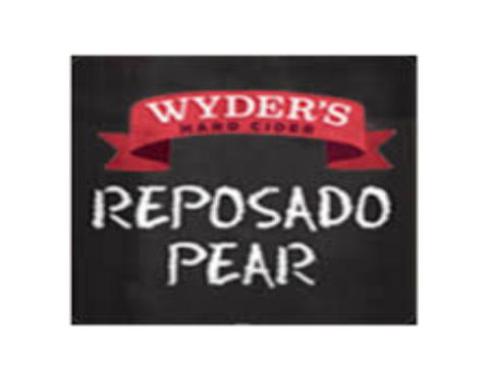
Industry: Food